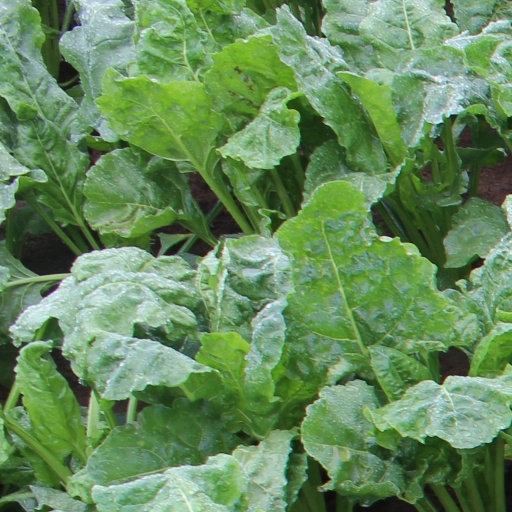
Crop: sugar beet